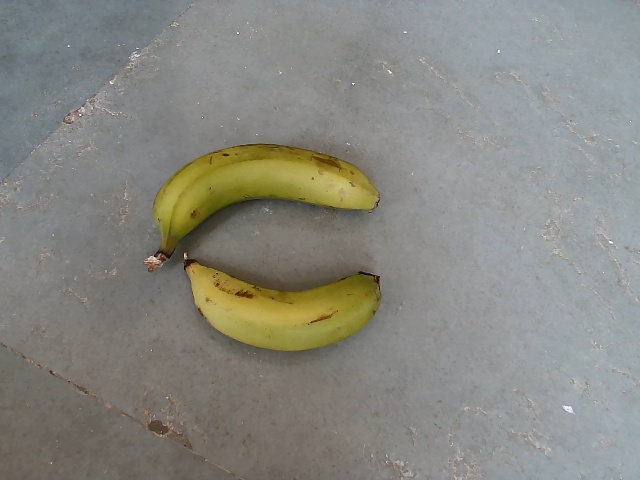
Label: Raw_Banana